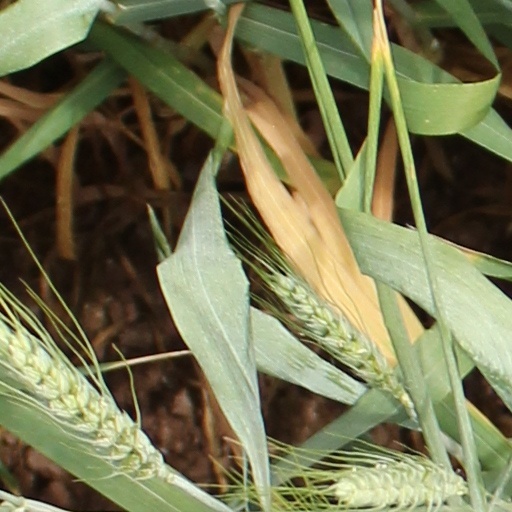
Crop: wheat